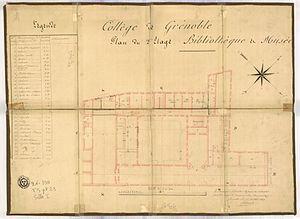
Plan du 2ème étage de l'ancien collége des jésuites, devenu école centrale en 1796, puis lycée en 1803. Les locaux accueillaient le musée-bibliothèque de la ville jusqu'en 1872. Actuellement Lycée Stendhal de Grenoble. Archives municipales de Grenoble. cote 2FI330
Le musée-bibliothèque de Grenoble est un édifice culturel du XIXᵉ siècle situé place de Verdun à Grenoble. Achevé en 1870, il a accueilli jusqu'en 1970 la bibliothèque municipale de Grenoble et jusqu'en 1992 les collections du musée de Grenoble.